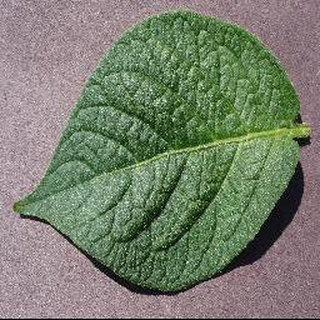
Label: healthy_potato